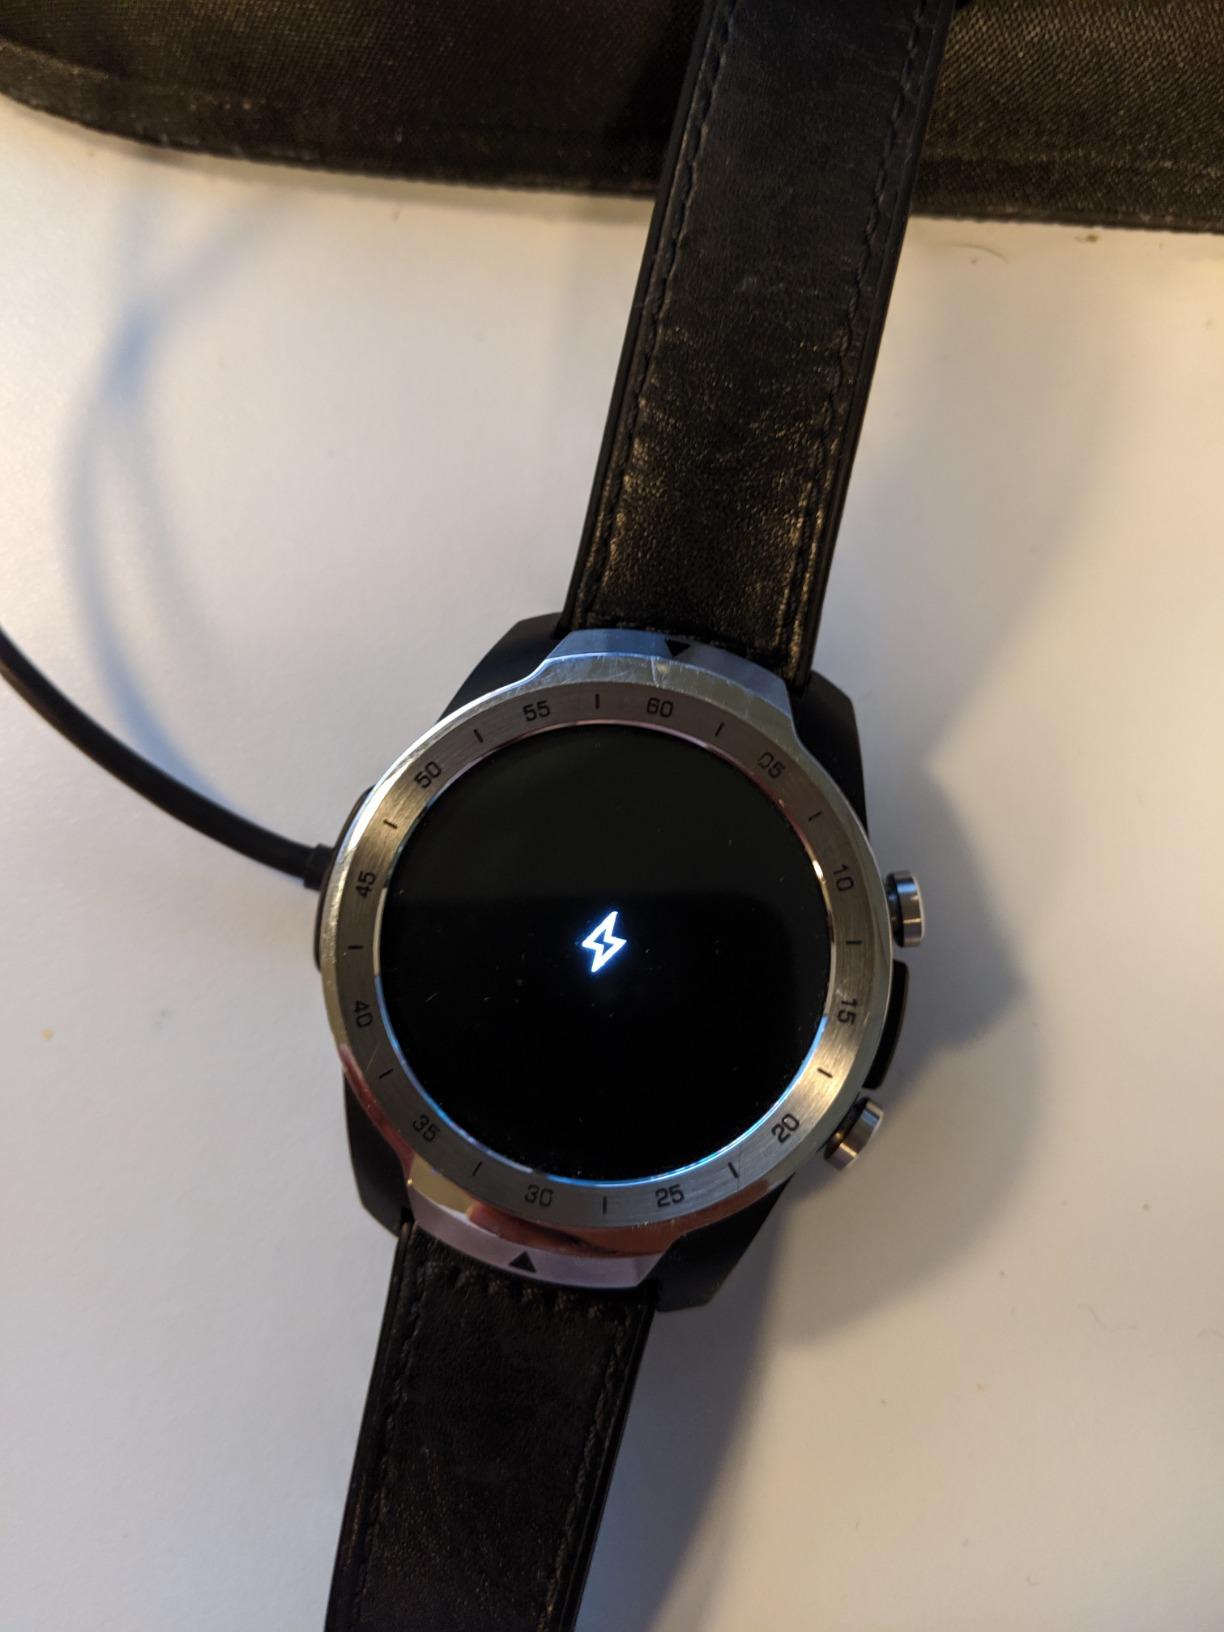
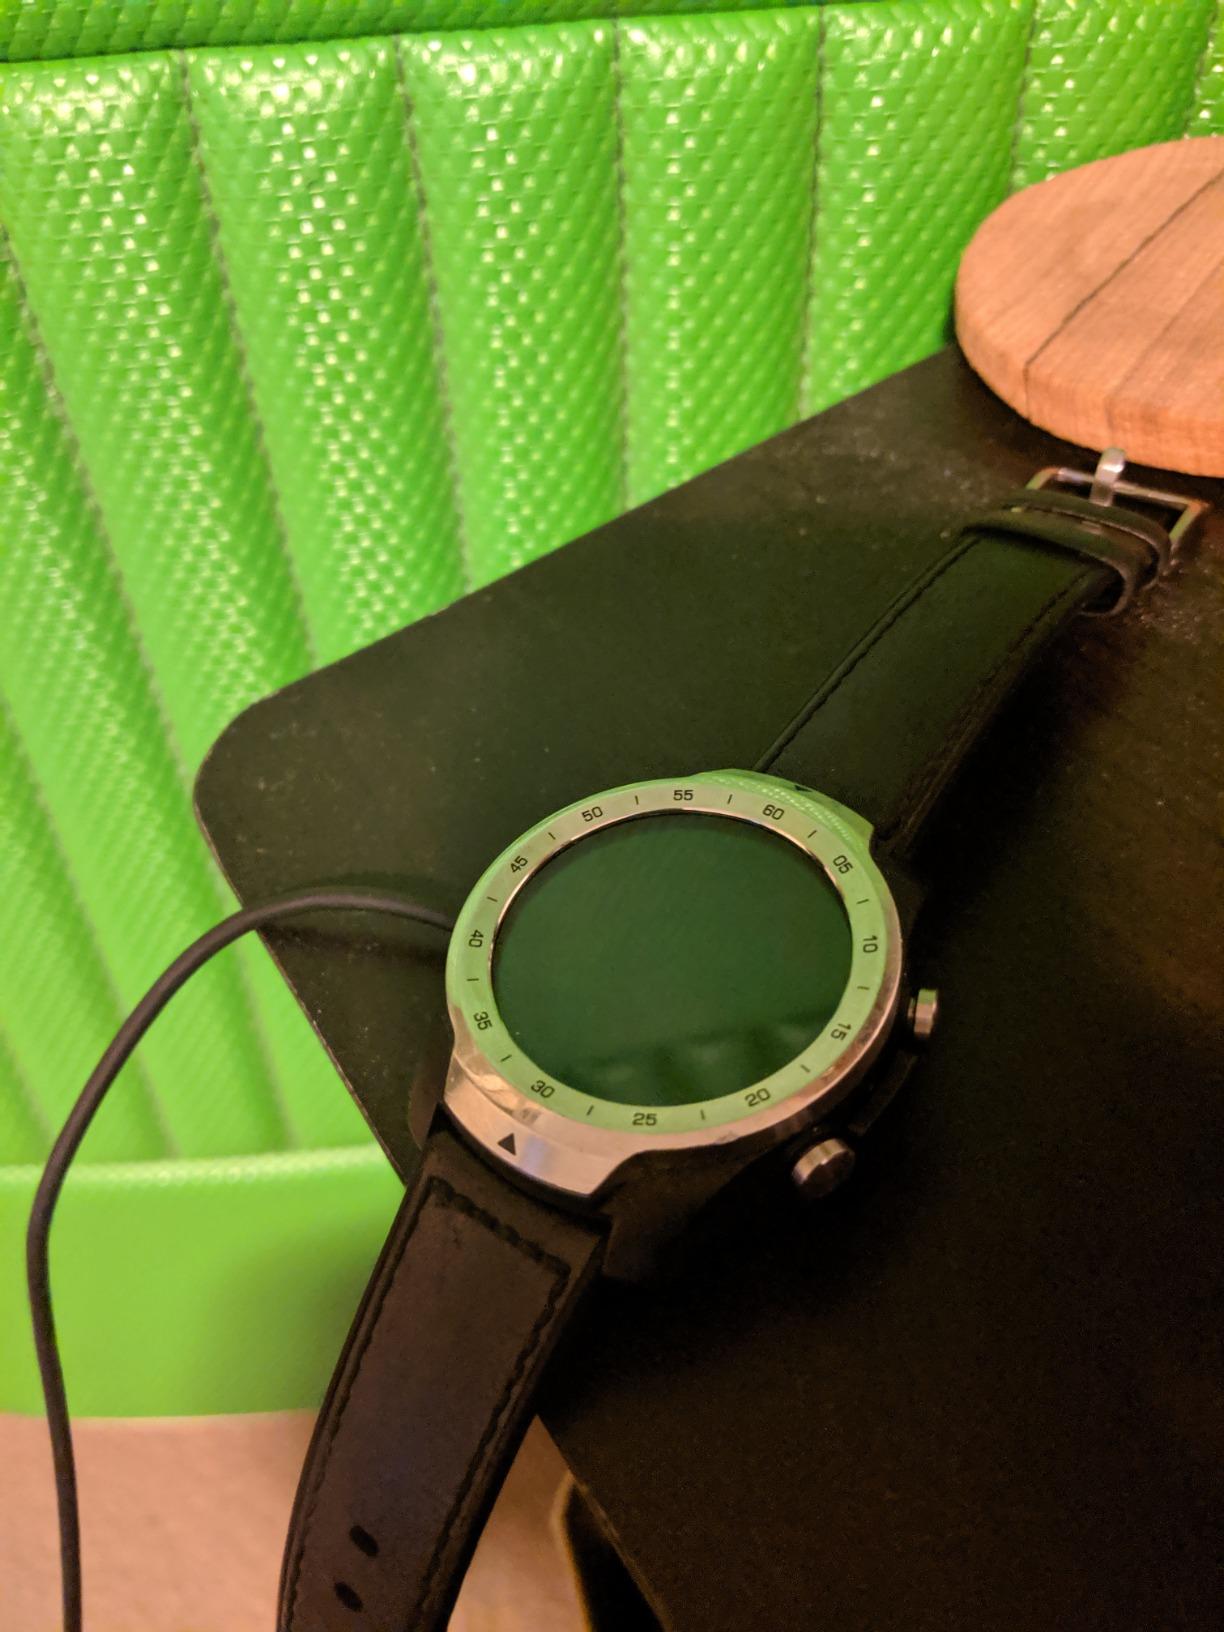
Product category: smartwatch
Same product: yes